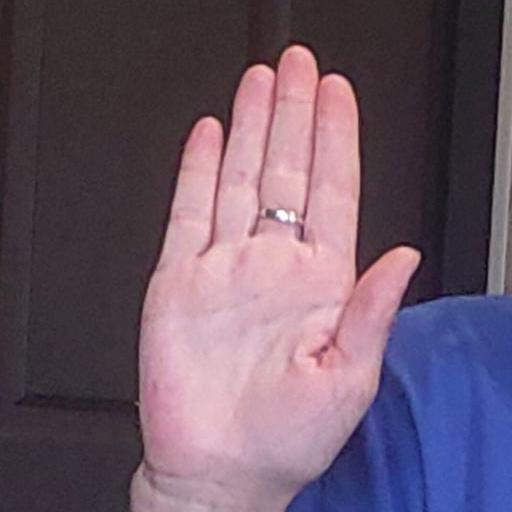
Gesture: stop